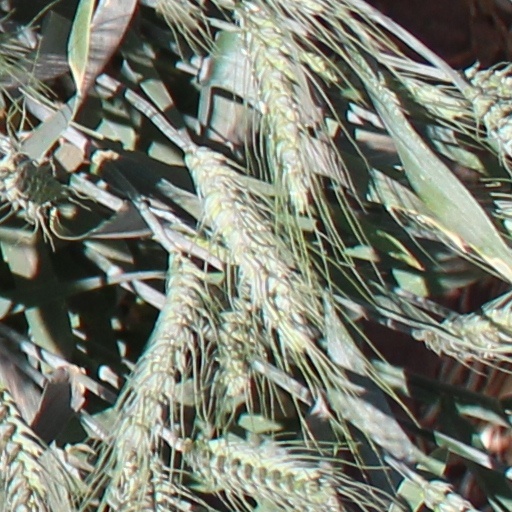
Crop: wheat